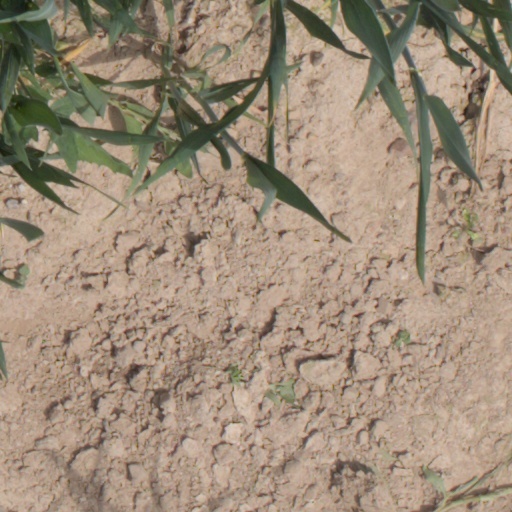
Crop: wheat